Computational anatomy

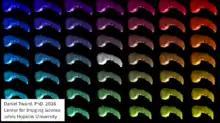
Figure showing the random spray of synthesized subcortical structures laid out in the two-dimensional grid representing the variance of the eigenfunction used for the momentum for synthesis.

Shown in the Figure on the right the cartoon orbit are a random spray of the subcortical manifolds generated by randomizing the vector fields formula_124 supported over the submanifolds.